Lion tombs of Dedan

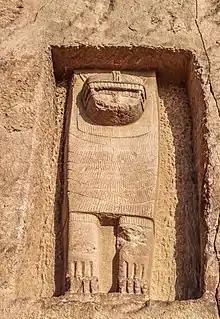
These sculptures of lions were carved around the 6th century BCE

Lion tombs (Arabic: مقابر الأسود الدادنية) is an ancient Dadanitic tombs cut from rock, with over than 20 tombs.